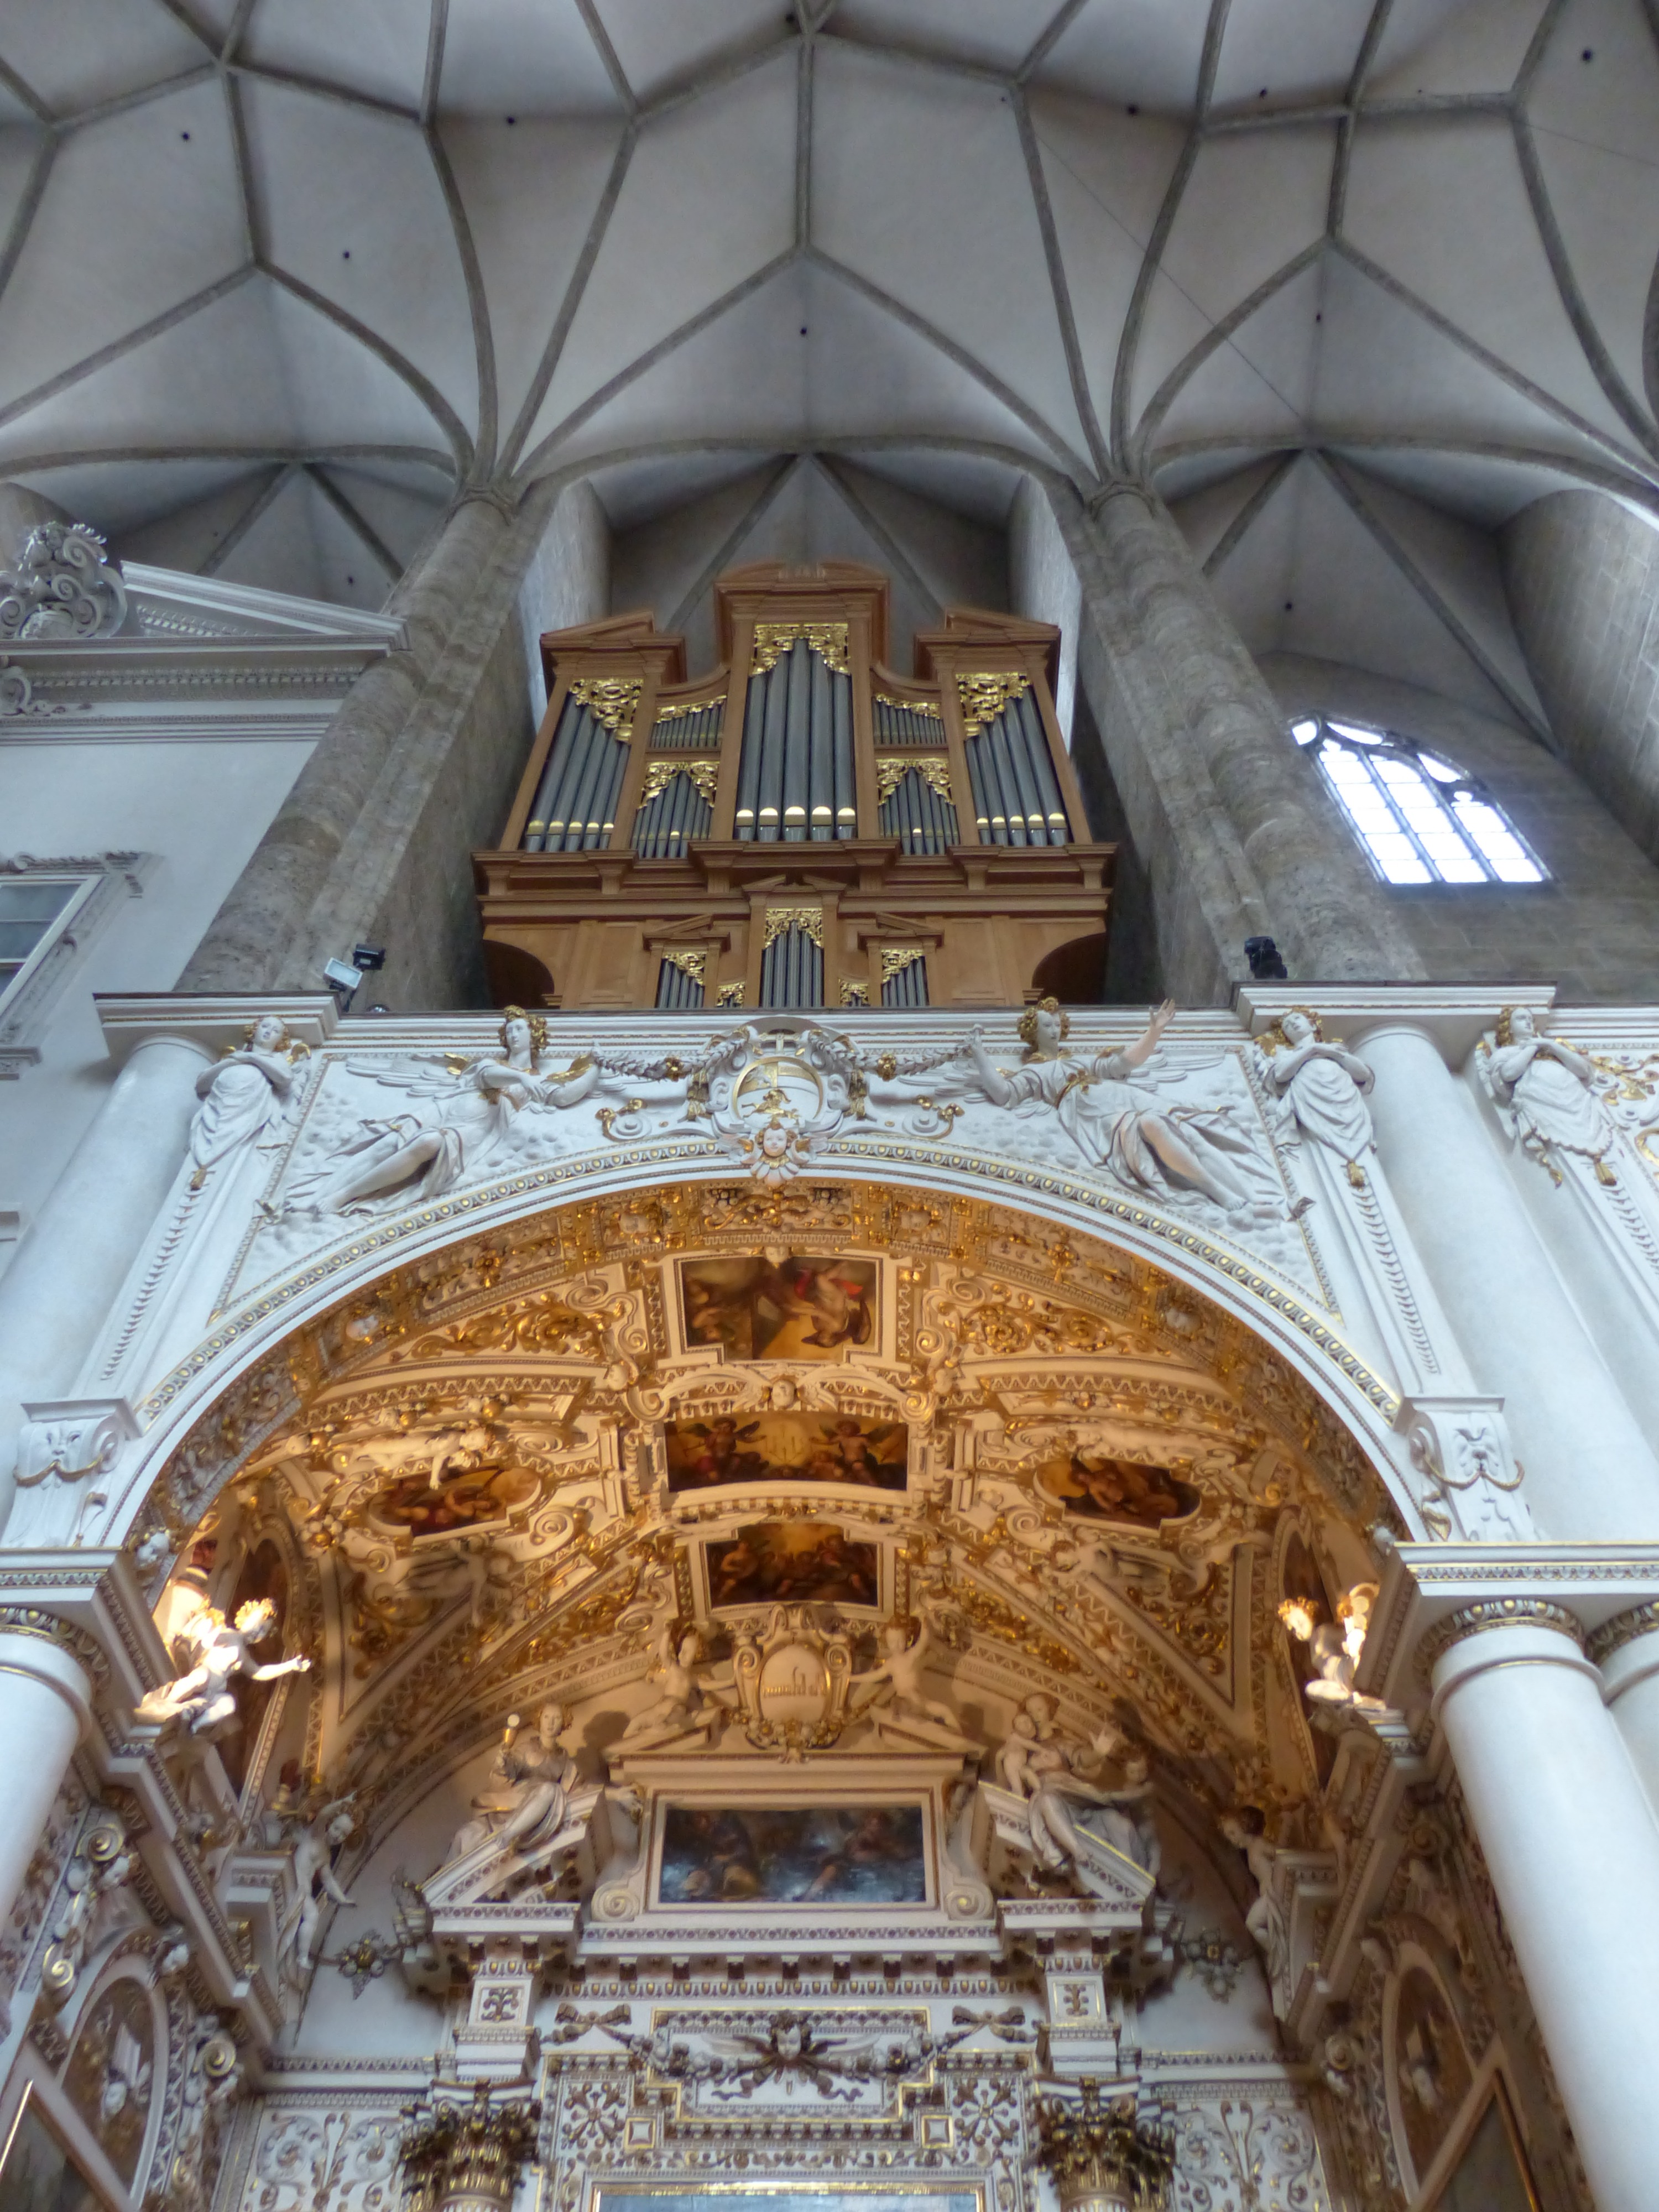
music, architecture, building, palace, city, facade, church, cathedral, chapel, place of worship, baptistery, old town, temple, synagogue, unesco, organ, basilica, dome, carving, salzburg, historic preservation, unesco world heritage, franciscan, organ whistle, historic centre, world heritage site, roman catholic, franciscan church, ancient history, franciscan monastery, star vault